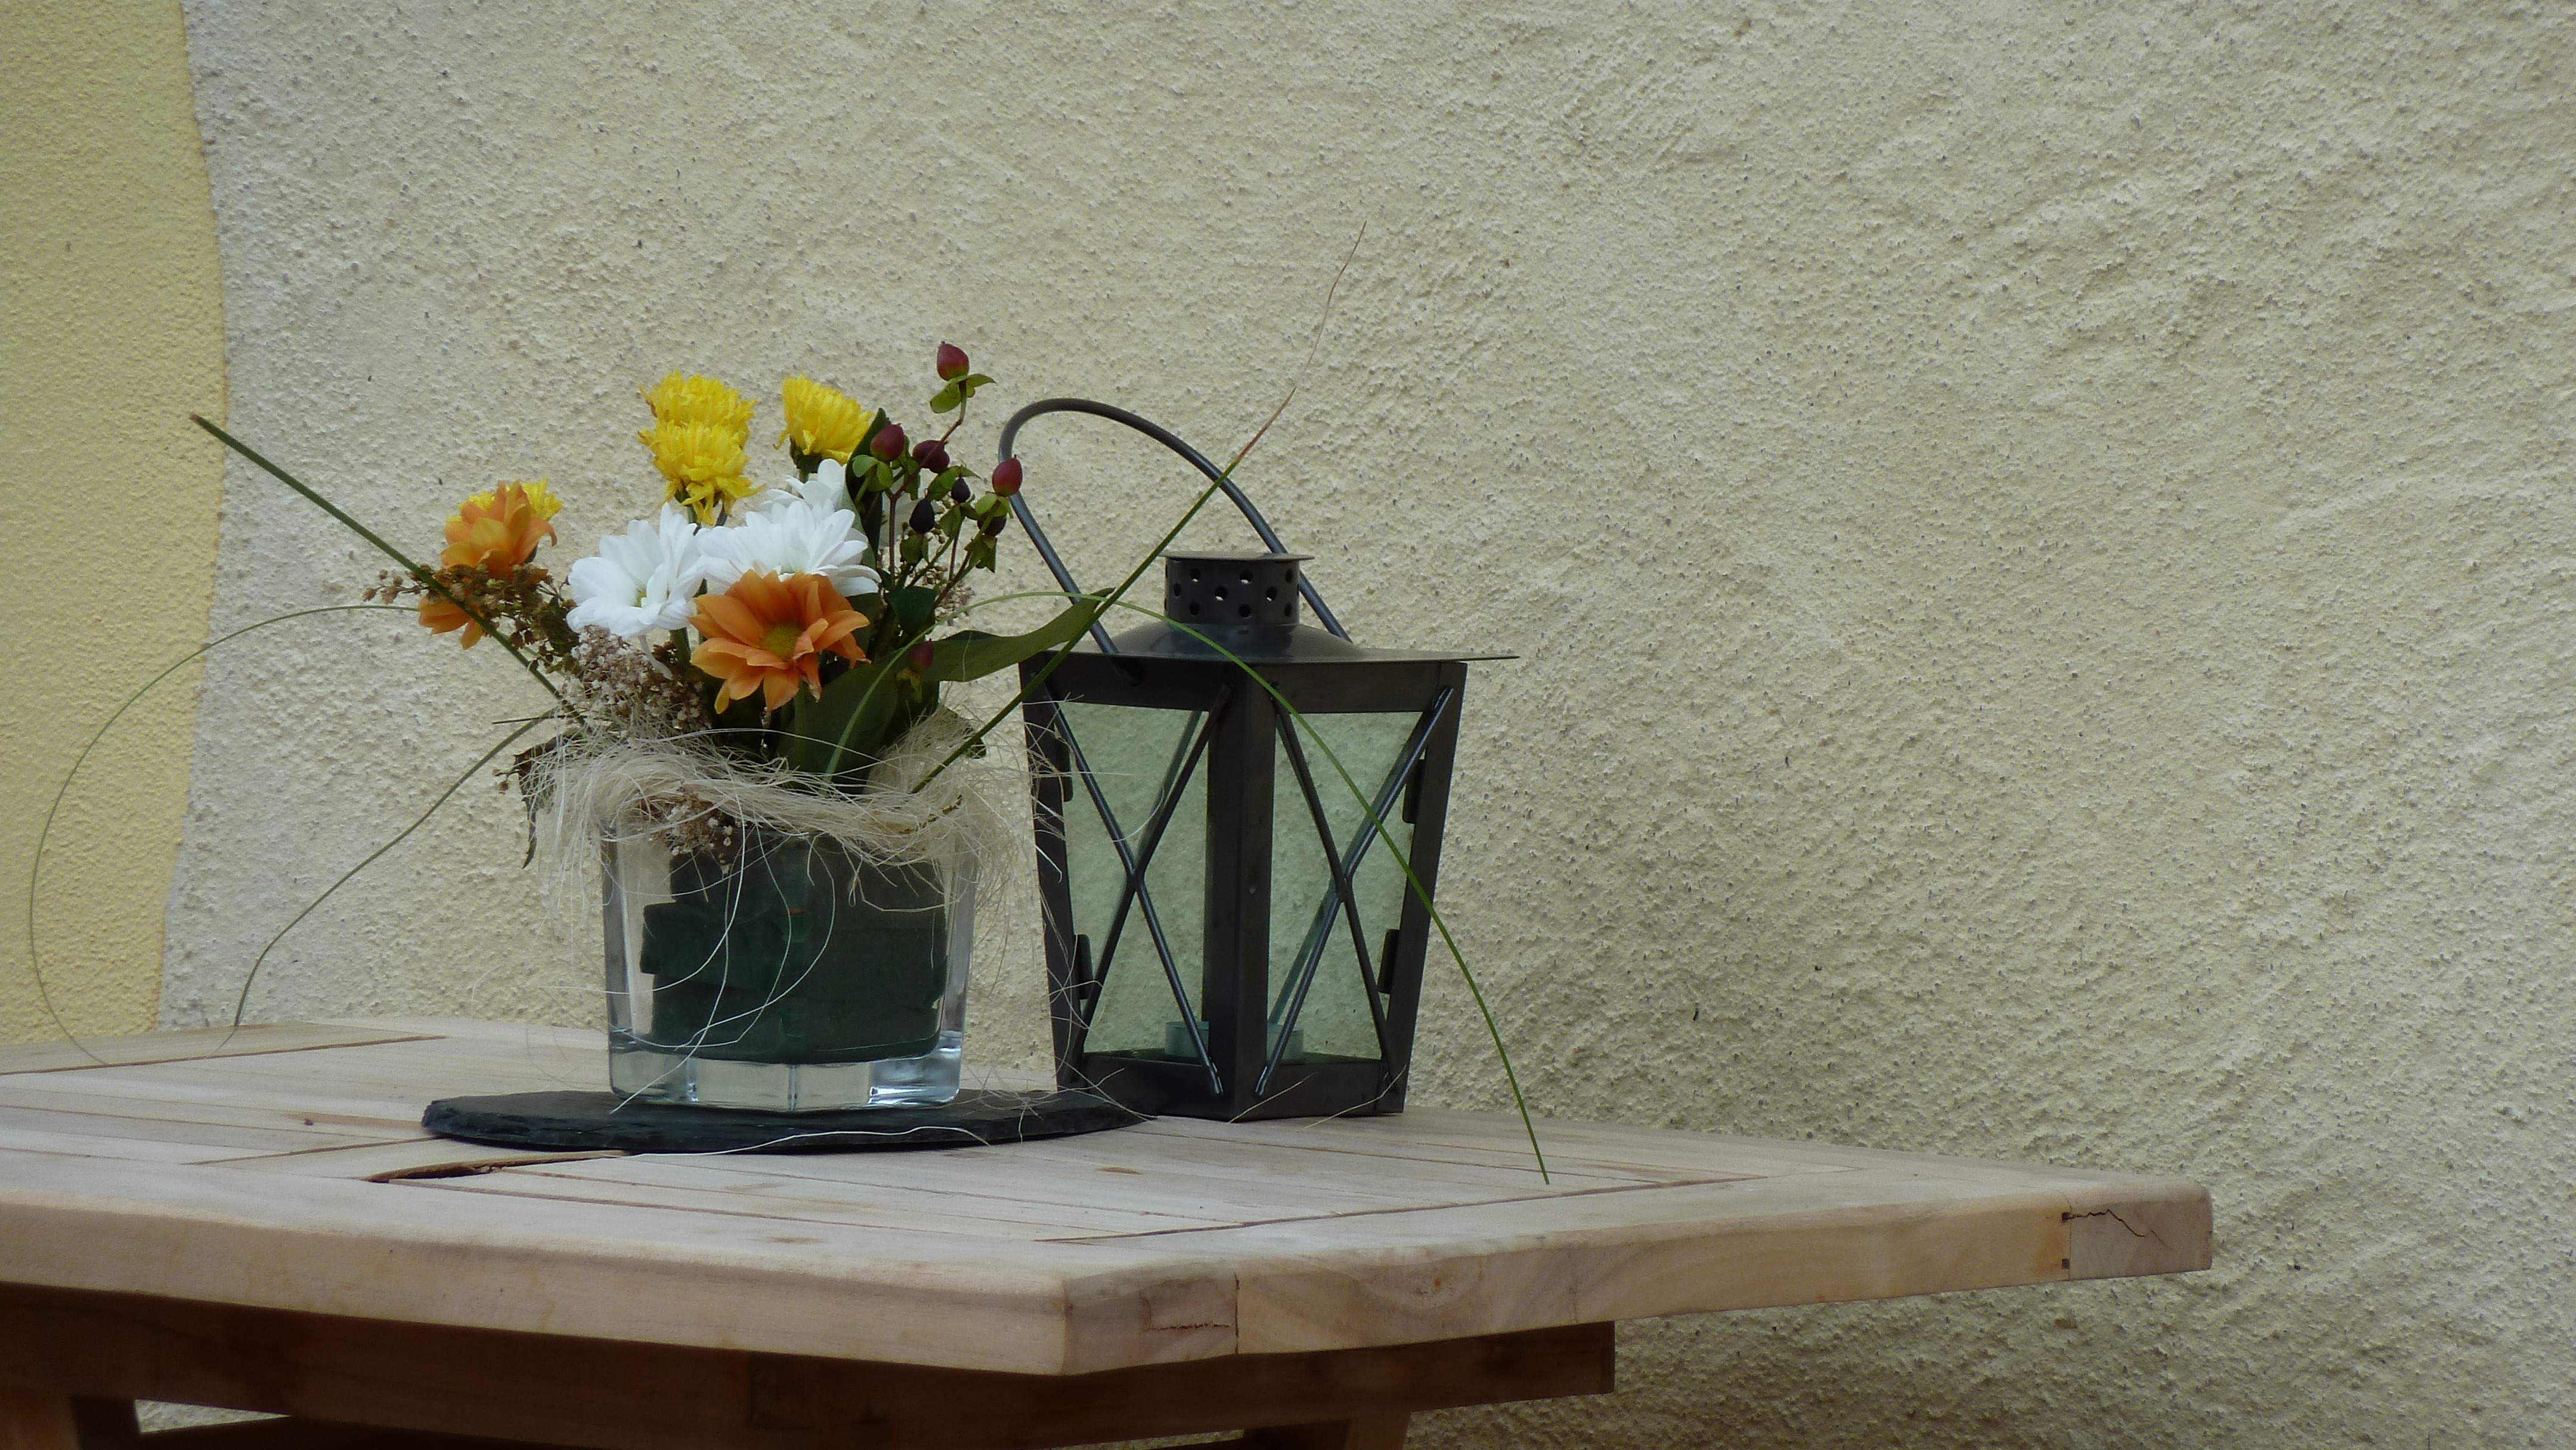
table, white, flower, shelf, lamp, furniture, candle, lighting, still life, painting, flowers, art, floristry, ikebana, floral design, flower arranging